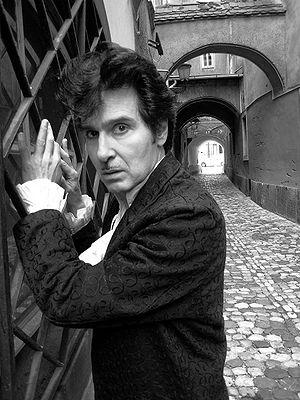
Tav Falco, né Gustavo Antonio Falco à Philadelphie en 1945, est un artiste, musicien, acteur, réalisateur et photographe américain. Il est notamment le fondateur du groupe de rock Tav Falco's Panther Burns en 1979. Il vit en Europe depuis la fin des années 1990.